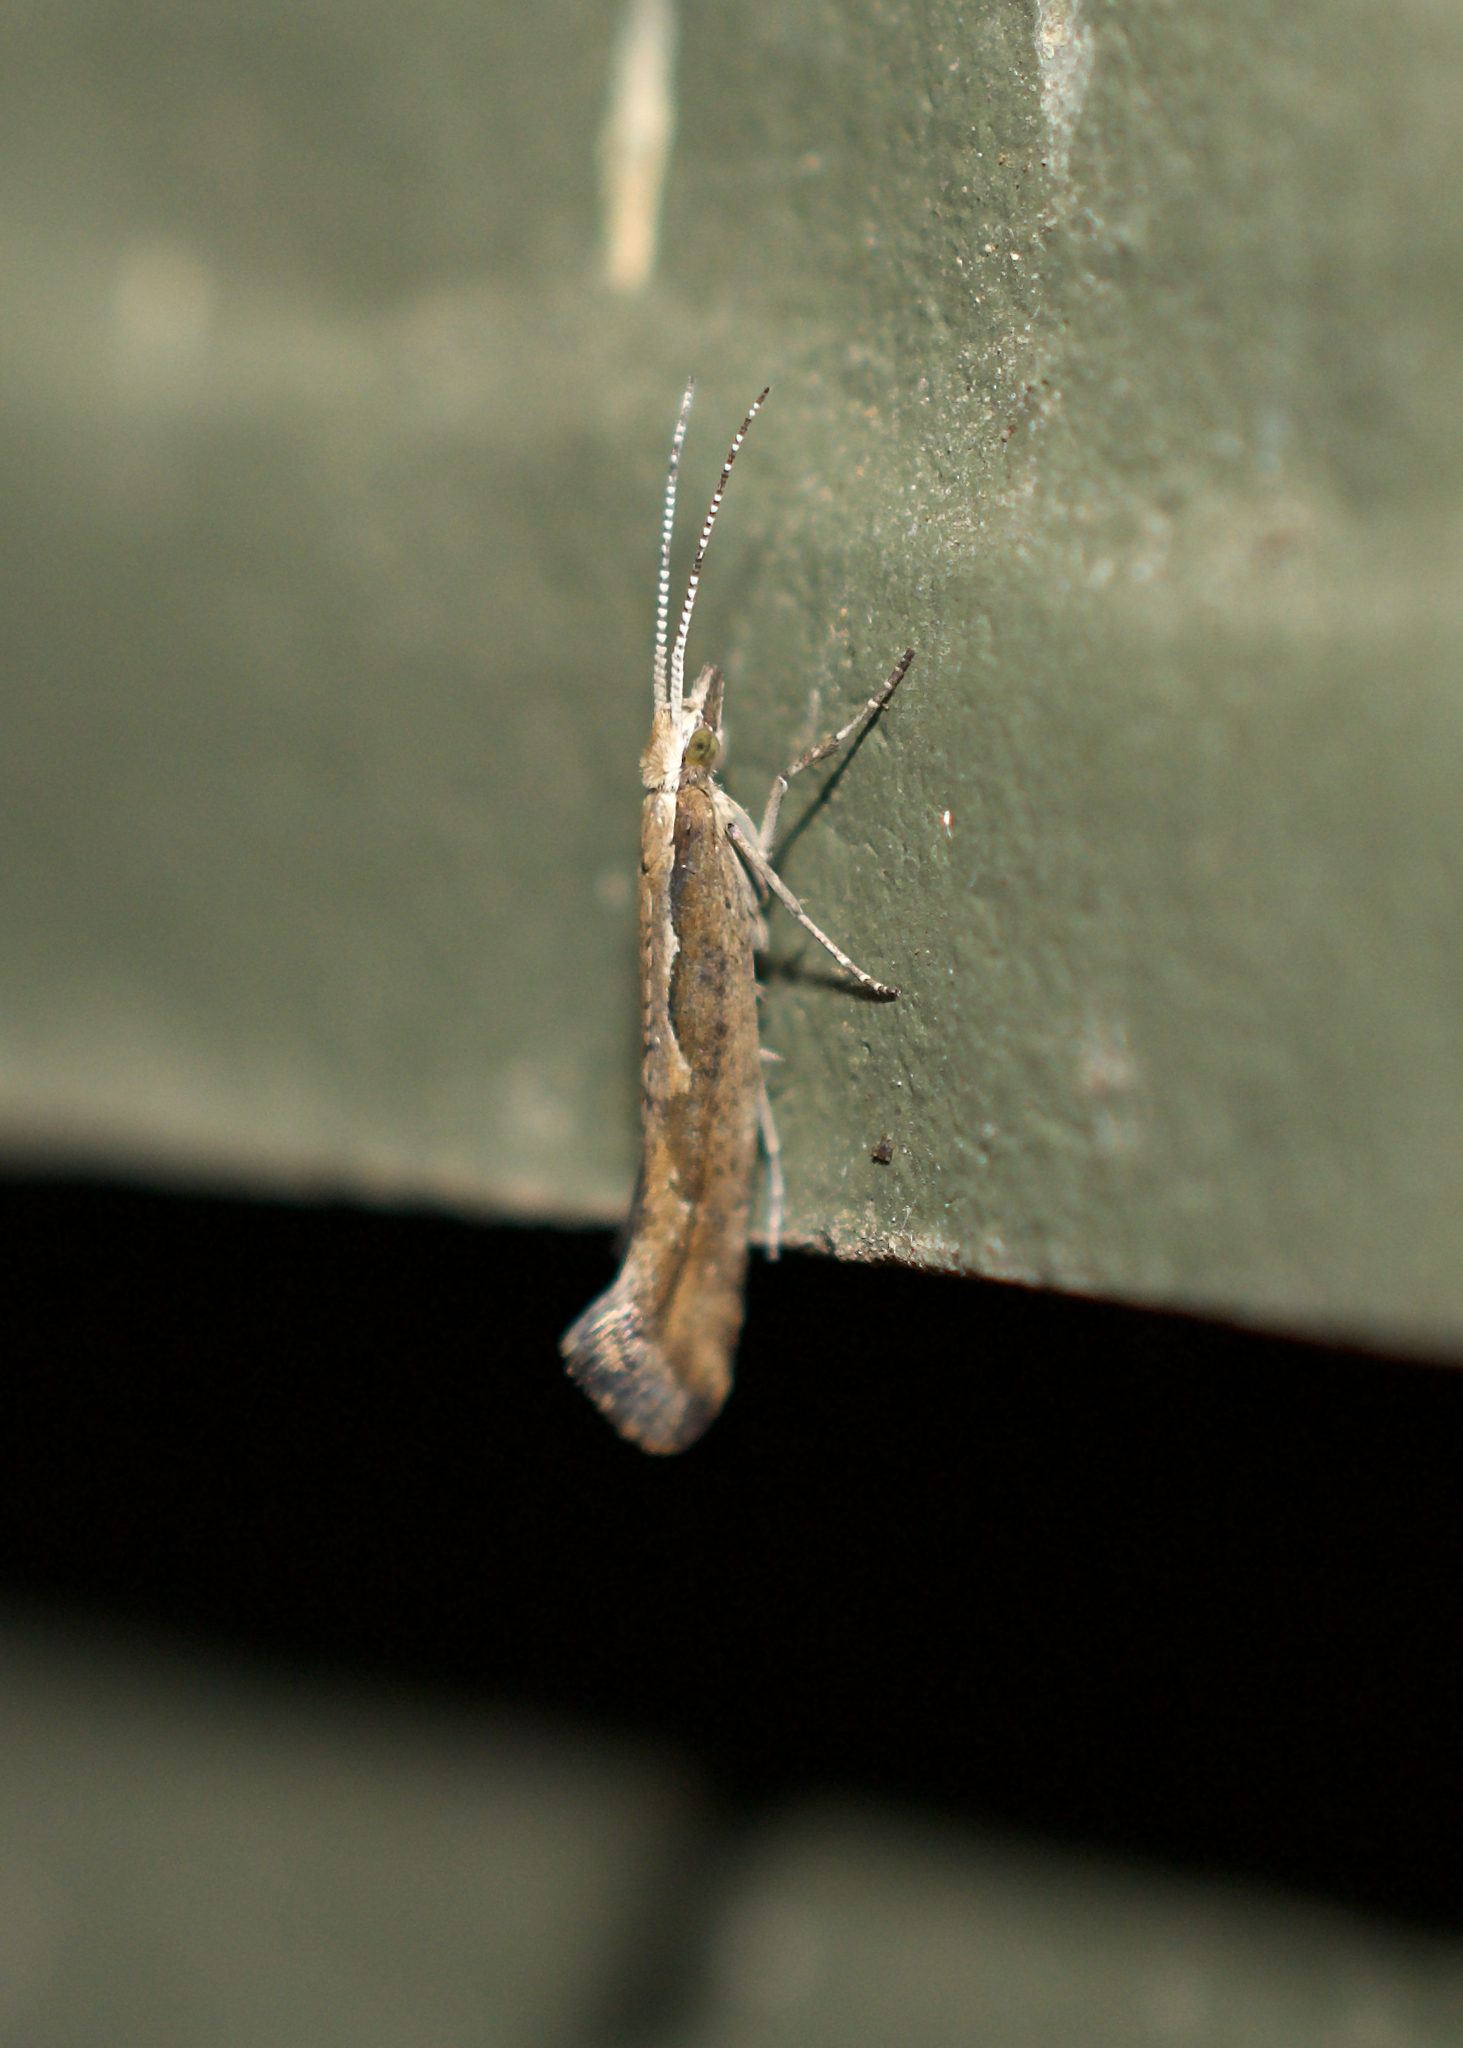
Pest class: diamondback_moth